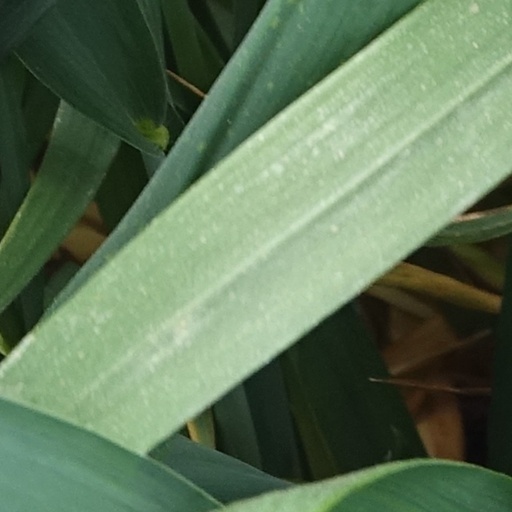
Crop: wheat